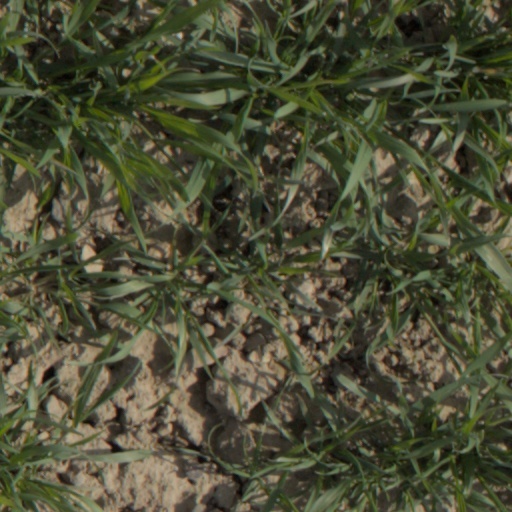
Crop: wheat